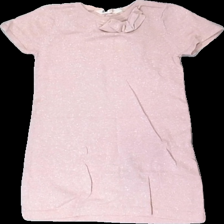
View: front
Type: Dress
Category: Children
Brand: H&M
Colors: Pink
Material: 85% cotton, 15% polyester
Cut: Regular, C-collar
Size: 122
Price range: 100-150
Recommended usage: Reuse